Ducasse de Mons

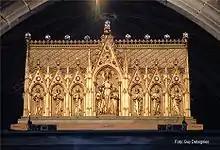
The shrine of Saint Waltrude

A tenacious but erroneous legend connects the Ducasse to the plague. In 1349, because Mons was touched by a plague epidemic (the famous Black Death), the authorities decided to organise a procession with the shrine of Saint Waltrude, the city's patroness. The shrine was brought to Casteau (a little village located between Mons and Soignies that has been the location of SHAPE since 1967). At the same time, the shrine of Vincent Madelgarus (Waltrude's husband) that was based in Soignies was also taken to the same place. After this procession, the plague disappeared. The miracle was attributed to Saint Waudru and it was decided to repeat the procession every year.